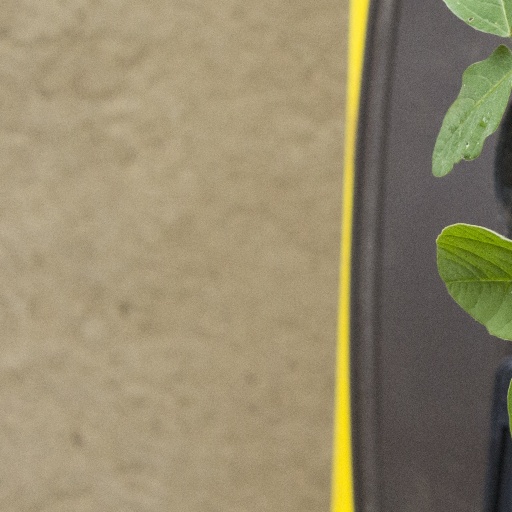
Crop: soybean